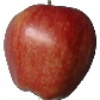
Label: Apple Red 1